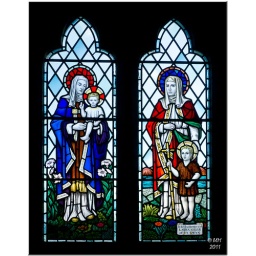
I love the colours and details on this beautiful, modern stained glass window in the Priory church.